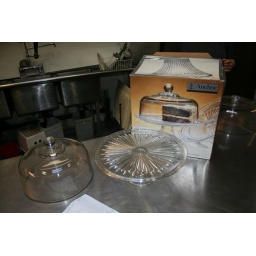
New in box Anchor Hocking Annapolis Cake Set Can be a punch bowl too!  $20